Hemerochory

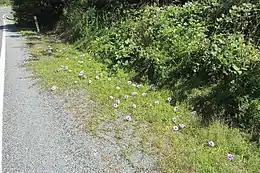
"Ipomoea cairica" trailing on a roadside with its purple flowers (possible agochoric dispersal).

"Anthropochory" is often used synonymously but does not mean exactly the same. Anthropochory is the spread by humans. The spread through domestic animals does not belong to the anthropochoric, but to the hemerochoric, because domestic animals belong to the human culture. Strictly speaking, anthropochoric means the spread through humans as a transport medium. These can also be native species that were either adapted from the outset to locations created by human cultural activity or have adapted to them afterwards; As a result, their area of distribution has often, but not always, increased.